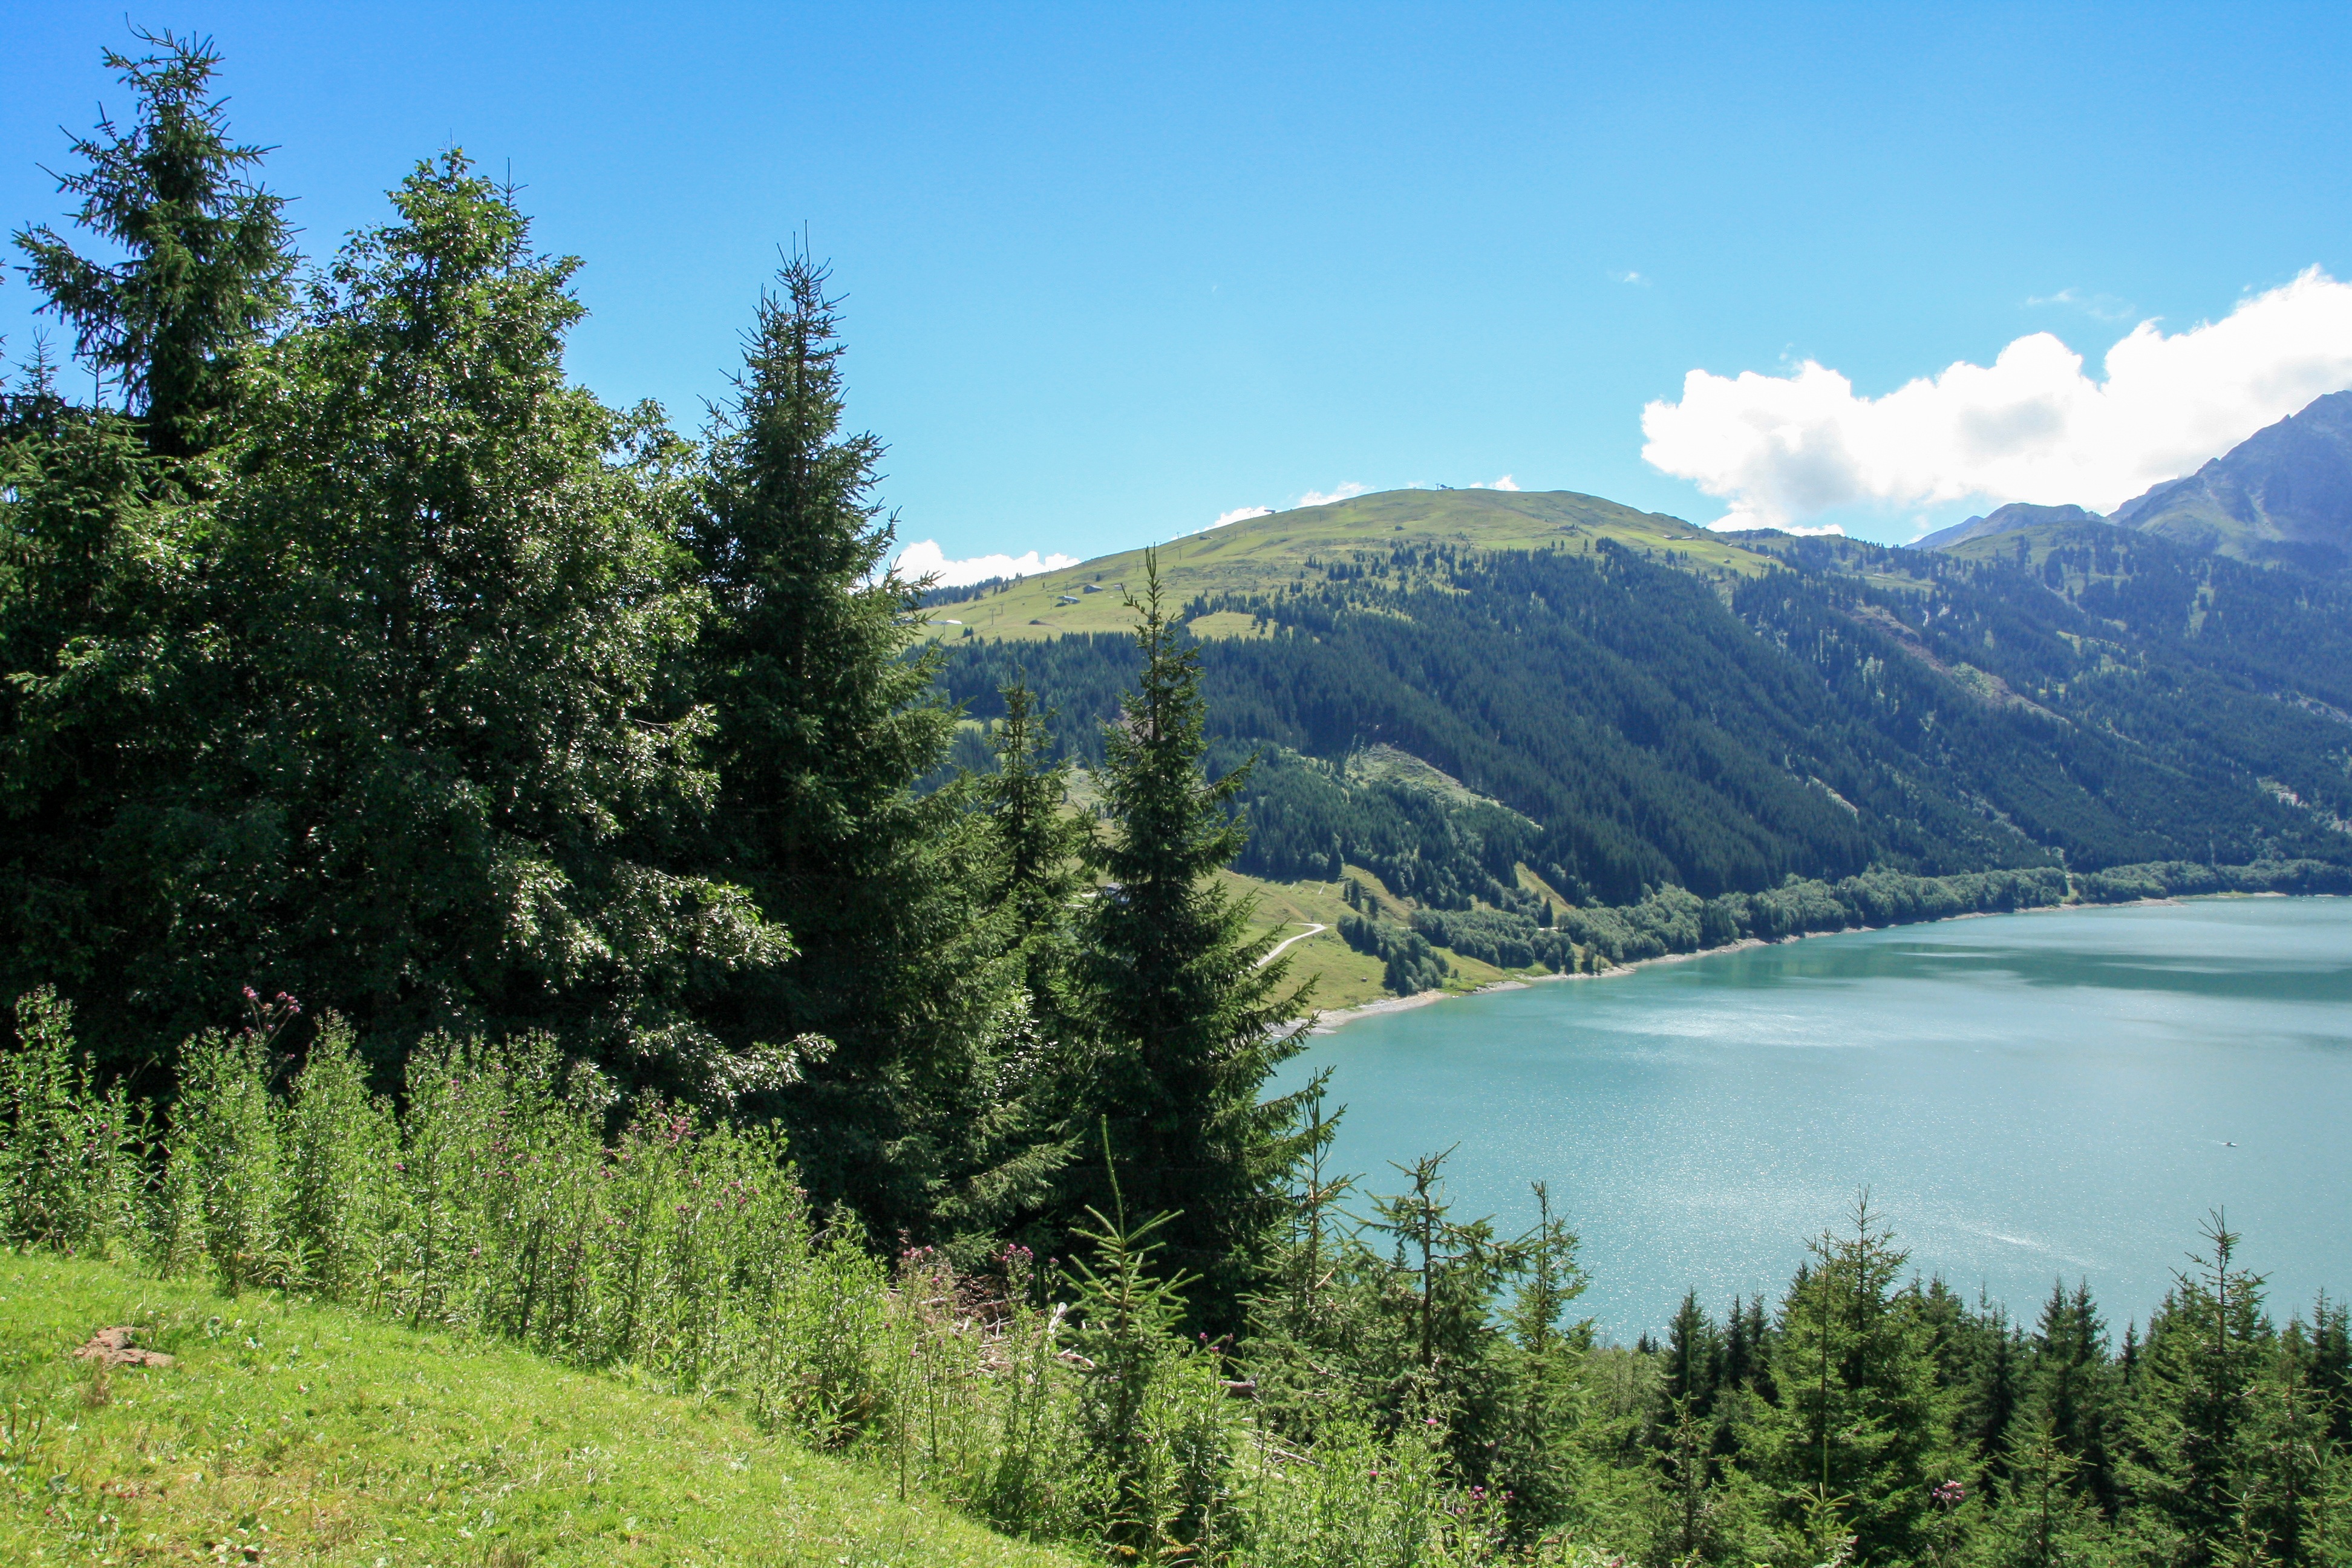
water, nature, wilderness, mountain, trail, meadow, lake, view, mountain range, holiday, reservoir, ridge, austria, mountains, alps, plateau, fell, loch, ecosystem, more, tarn, mountain pass, mountainous landforms